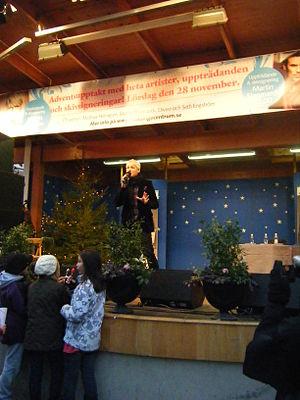
"Mathias Holmgren est un chanteur suédois qui a connu la notoriété grâce à l'émission de télé réalité ""Fame Factory"" et à ses succès ""Jag tillhör dig"" et ""Något som kan hända"". Il est marié à Johan Thorsell, lui aussi participant de Fame Factory.